Joseph Wolff

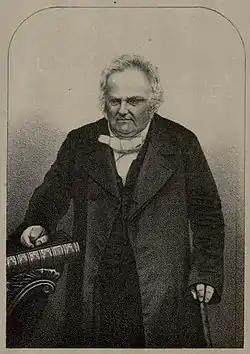
Joseph Wolff

Joseph Wolff (1795 – 2 May 1862) was a Messianic Jewish missionary born in Weilersbach, near Bamberg, Germany, named Wolff after his paternal grandfather. He travelled widely, and was known as "the missionary to the world". He published several journals of his expeditions, including "Travels and Adventures of Joseph Wolff" (2 vols, London, 1860).